Sai Mauk Kham

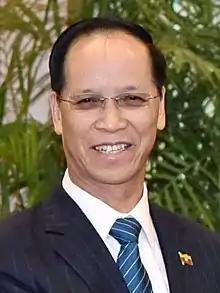
Mauk Kham in 2015

Dr. Sai Mauk Kham (born 17 August 1949) is a Burmese politician and physician who currently serves as a House of Representatives MP for Lashio Township constituency. He previously served as First Vice President of Myanmar from 1 July 2012 to 30 March 2016. He was elected as Second Vice President of Myanmar on 4 February 2011, defeating Aye Maung of the Rakhine Nationalities Development Party and receiving 84% of the votes (140 of 167 votes) in the Amyotha Hluttaw.